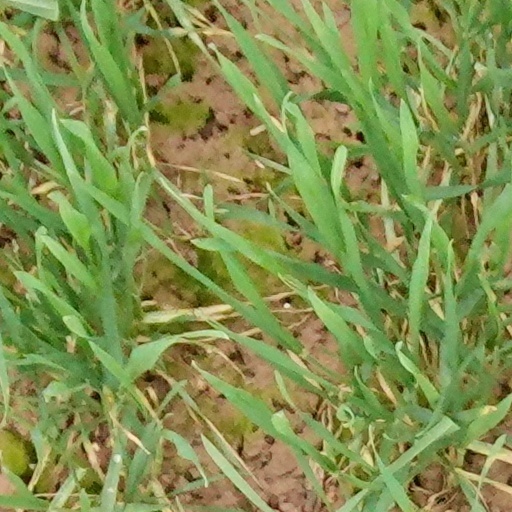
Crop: wheat